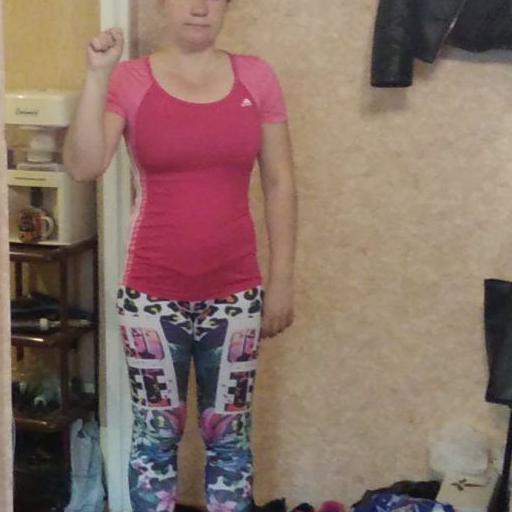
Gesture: no_gesture